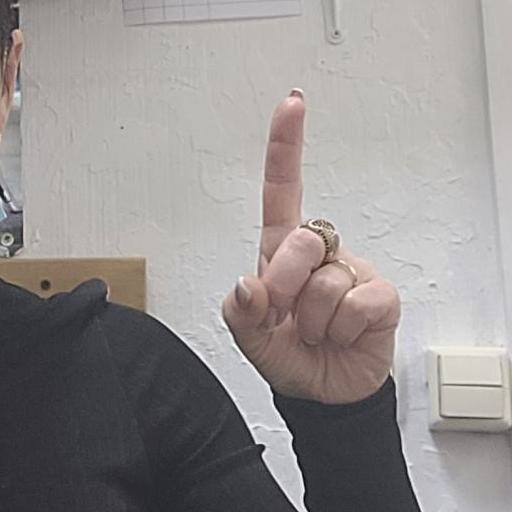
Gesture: one